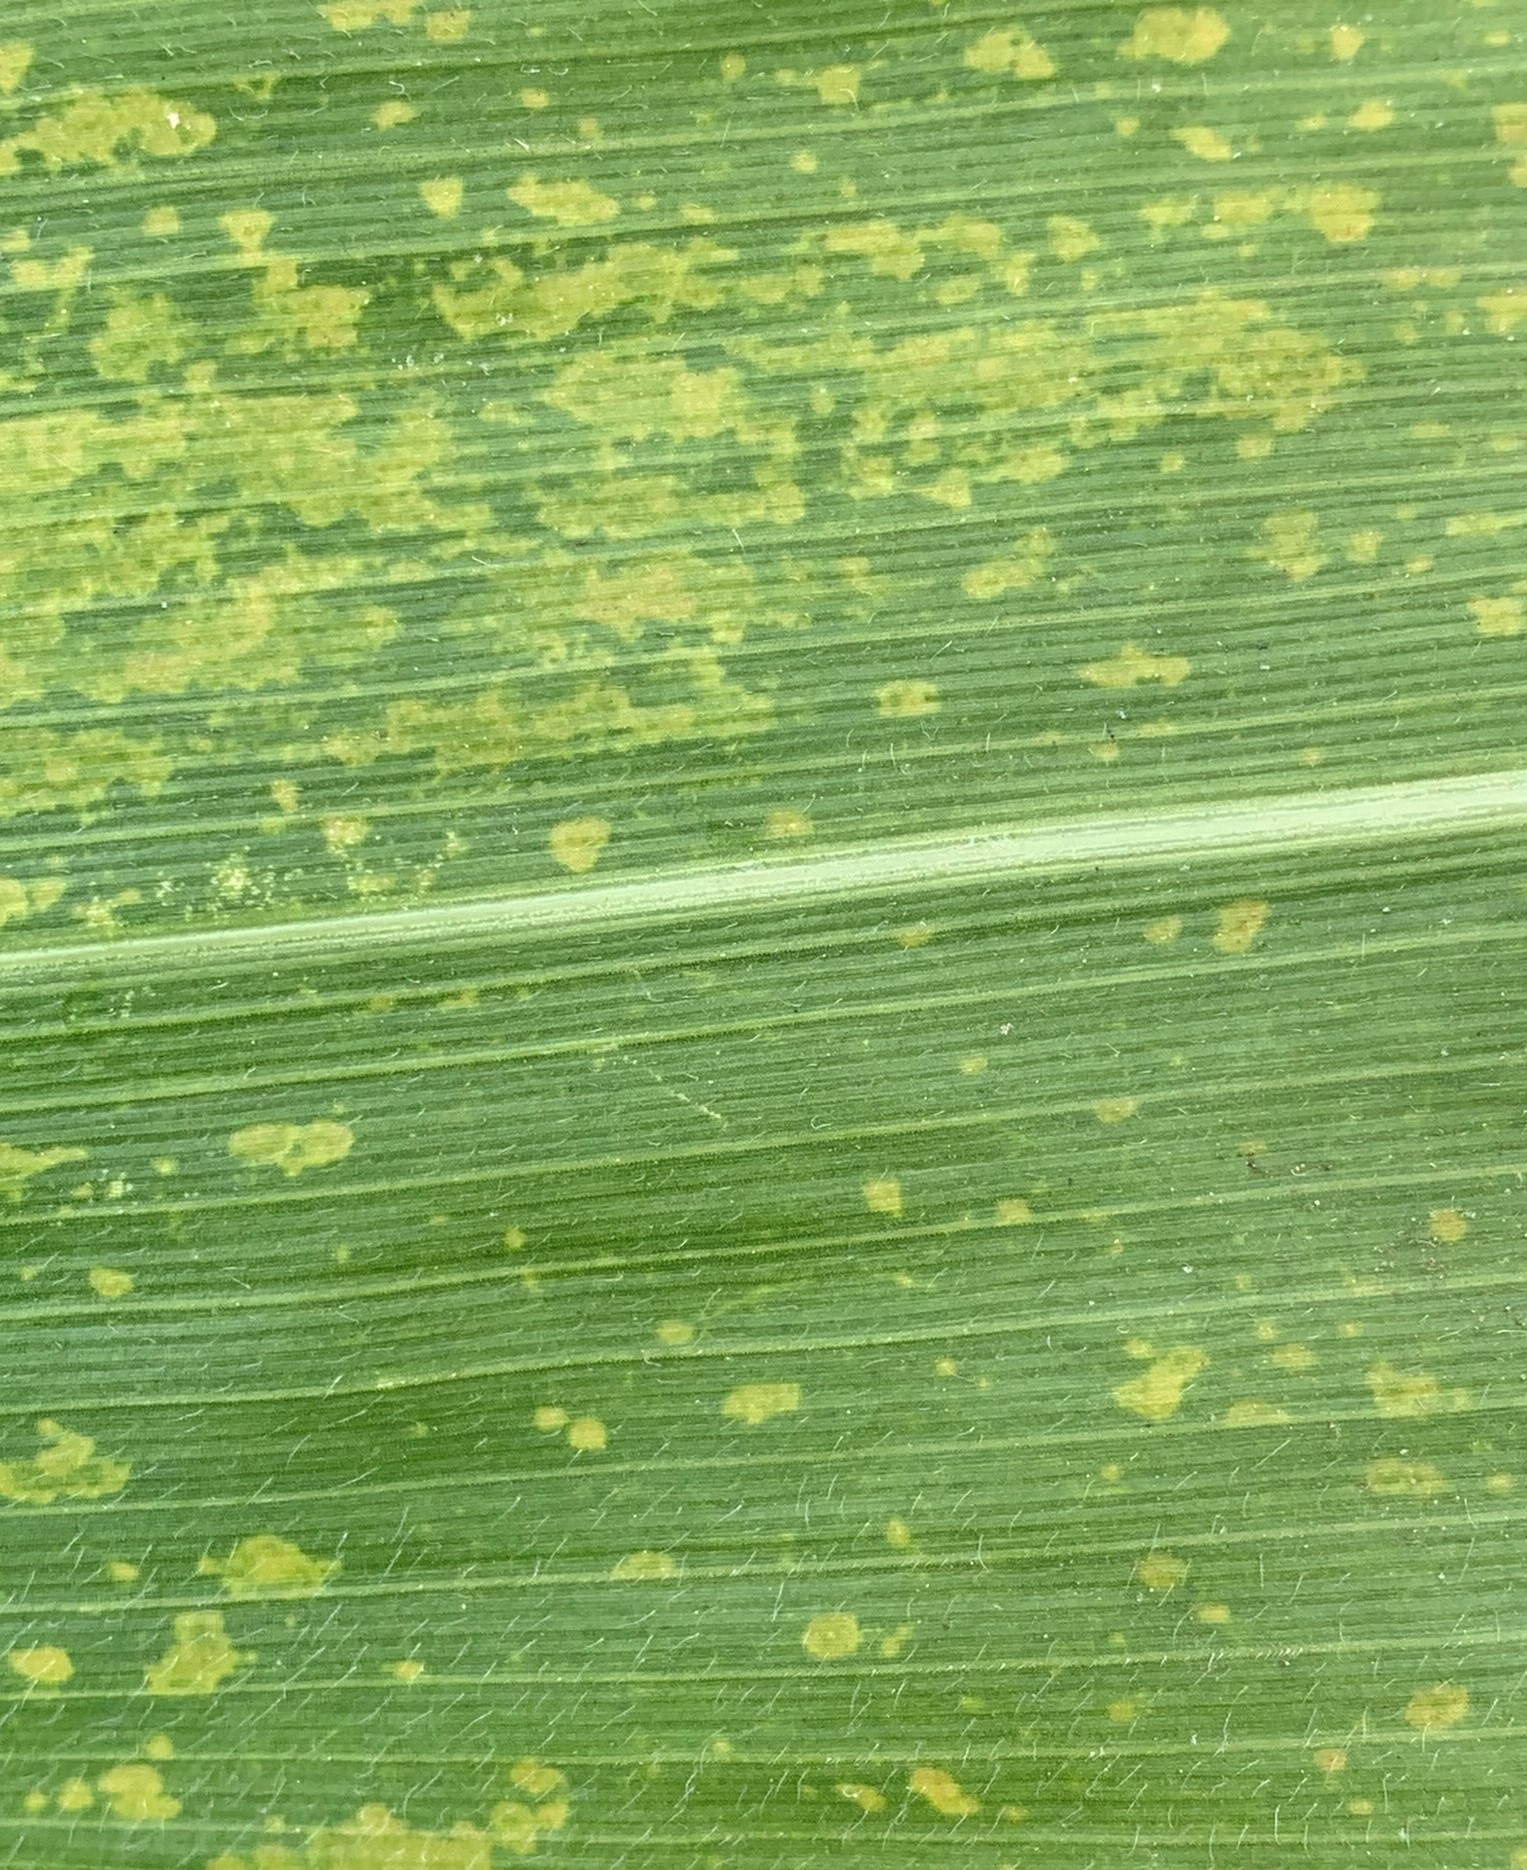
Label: MLN